Bernard Lamy

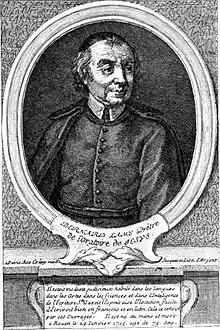

Bernard Lamy (15 June 1640 – 29 January 1715) was a French Oratorian, mathematician and theologian.